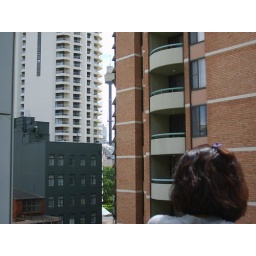
8th floor on the balcony in Surry Hill. Behind the gap you see Hydepark and the Center Point Tower.